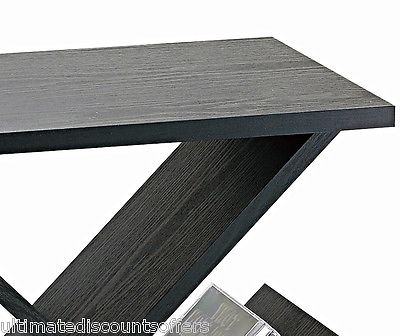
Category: table